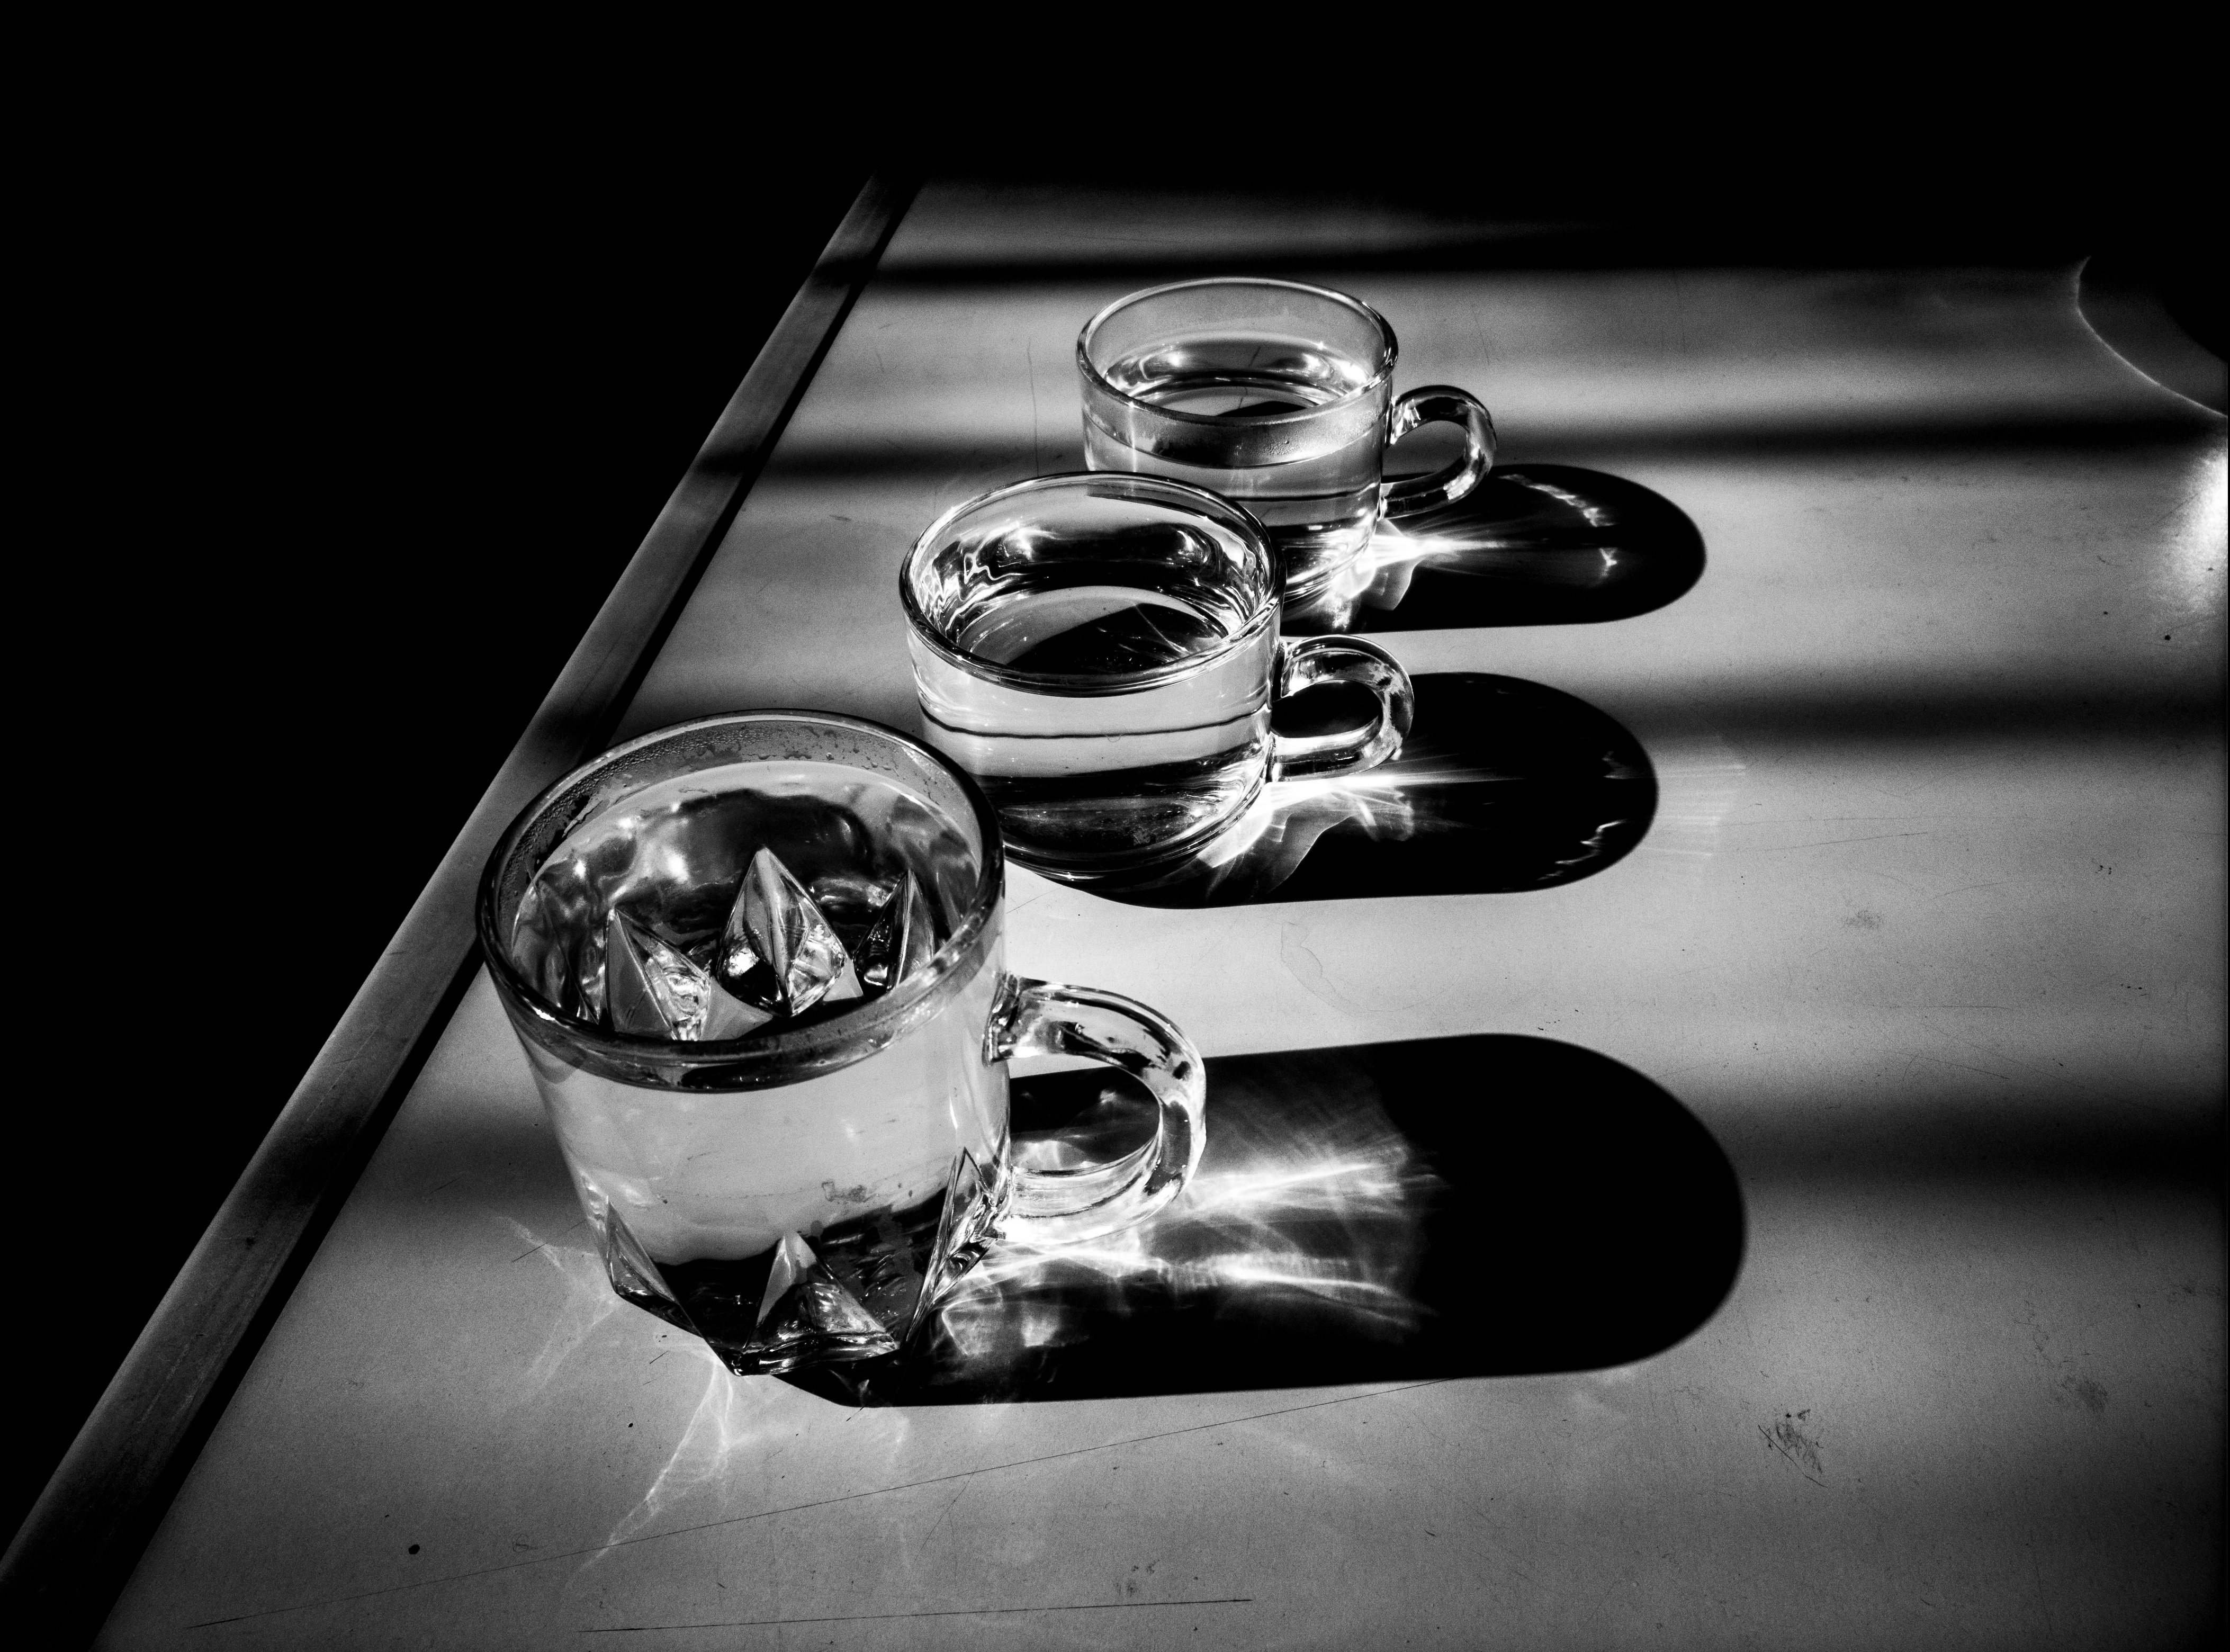
light, black and white, white, photography, glass, darkness, black, monochrome, glasses, shape, still life photography, monochrome photography, film noir